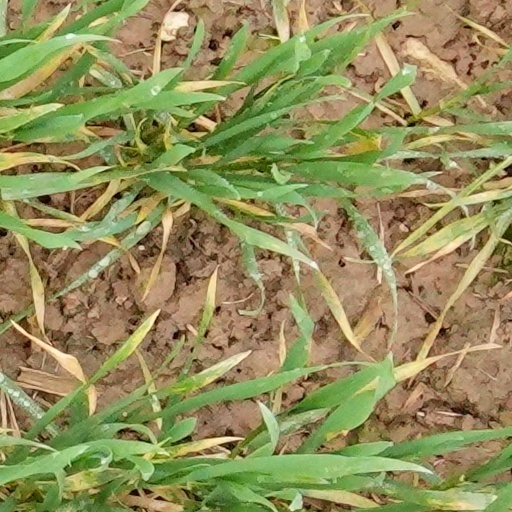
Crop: wheat